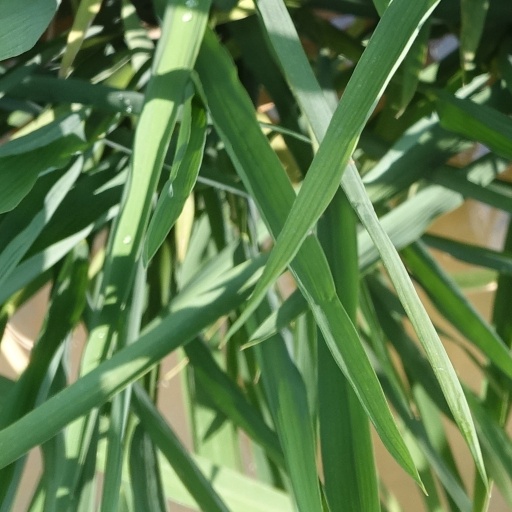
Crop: rice